Theophylact Bache

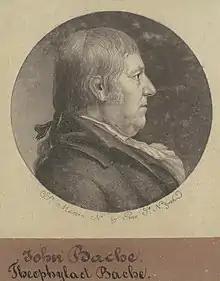
"Portrait of Bache by Charles Balthazar Julien Févret de Saint-Mémin"

Theophylact Bache was an American merchant and fifth president of the New York Chamber of Commerce.